Cruising (maritime)

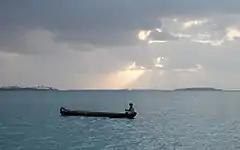
Cruisers can see traditional life in remote areas of the world; here, a Guna canoeist paddles a dugout canoe in the San Blas Islands.

Other cruising authors have provided both inspiration and instruction to prospective cruisers. Key among these during the post World War II period are Electa and Irving Johnson, Miles and Beryl Smeeton, Bernard Moitessier, Peter Pye, and Eric and Susan Hiscock. During the 1970s - 1990s Robin Lee Graham, Lin and Larry Pardey, Annie Hill, Herb Payson, Linda and Steve Dashew, Margaret and Hal Roth, and Beth Leonard & Evans Starzinger have provided inspiration for people to set off voyaging.